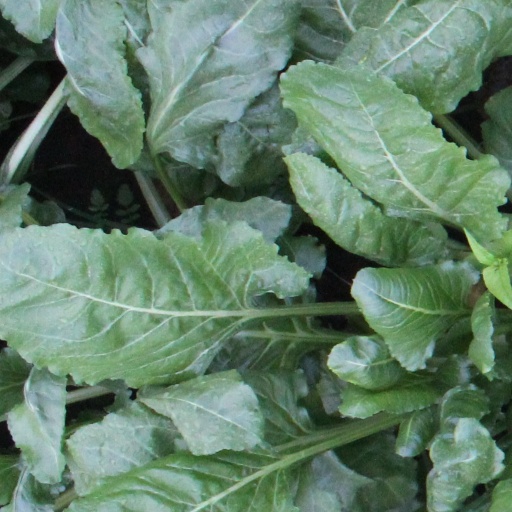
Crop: sugar beet